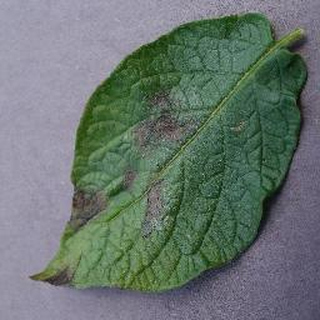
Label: potato_late_blight